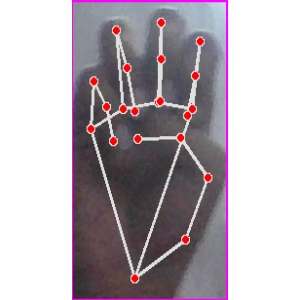
अक्षर: म